Staatstheater am Gärtnerplatz

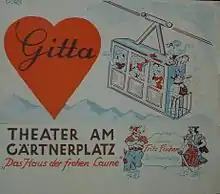

From 1899, the theatre played mainly operettas and was regarded as one of the leading houses for the genre in Germany. Fanny zu Reventlow was engaged for a short time. Magda Schneider appeared at the end of the 1920s, complaining that she had to perform up to 48 times a month for a laughable salary ("für eine lächerliche Gage bis zu achtundvierzig mal im Monat auf der Bühne"). Some "Possen" and "Volksstücke" were presented until the 1930s, when the Nazi regime banned performances by Jewish writers, librettists and composers, and demanded that the theatre serve as a venue exclusively for operettas, as the operetta was an excellent means of familiarizing the ordinary citizen with the theater arts ("ausschließlich zur Aufführungsstätte von Operetten, weil… die Operette ein sehr wesentliches Mittel ist, um den Volksgenossen an die Theaterkunst heranzuführen").